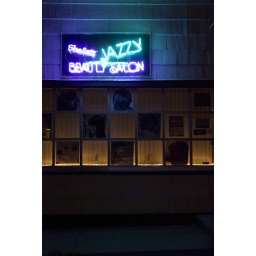
love the flowers in the window